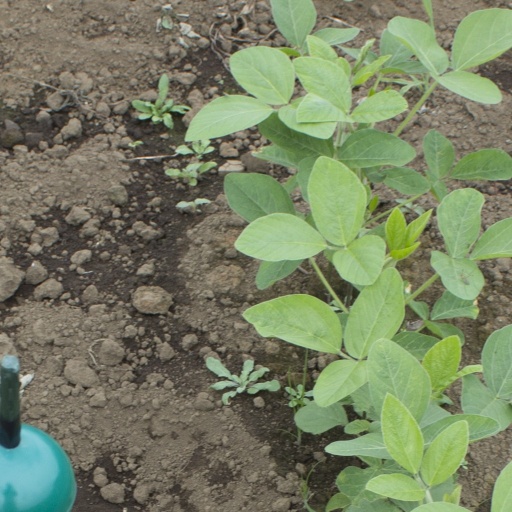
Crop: soybean